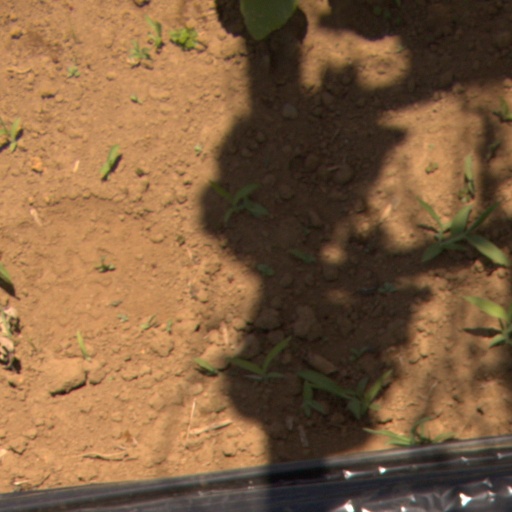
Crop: Jerusalem artichoke